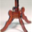
Label: table